Ancient Egyptian deities

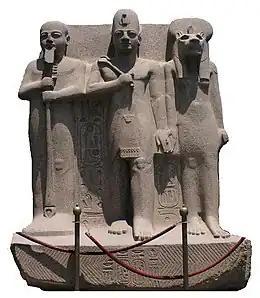
The gods Ptah and Sekhmet flank the king, who takes the role of their child, Nefertum.

Family relationships are a common type of connection between gods. Deities often form male and female pairs. Families of three deities, with a father, mother, and child, represent the creation of new life and the succession of the father by the child, a pattern that connects divine families with royal succession. Osiris, Isis, and Horus formed the quintessential family of this type. The pattern they set grew more widespread over time, so that many deities in local cult centers, like Ptah, Sekhmet, and their child Nefertum at Memphis and the Theban Triad at Thebes, were assembled into family triads. Genealogical connections like these vary according to the circumstances. Hathor could act as the mother, consort, or daughter of the sun god, and the child form of Horus acted as the third member of many local family triads.